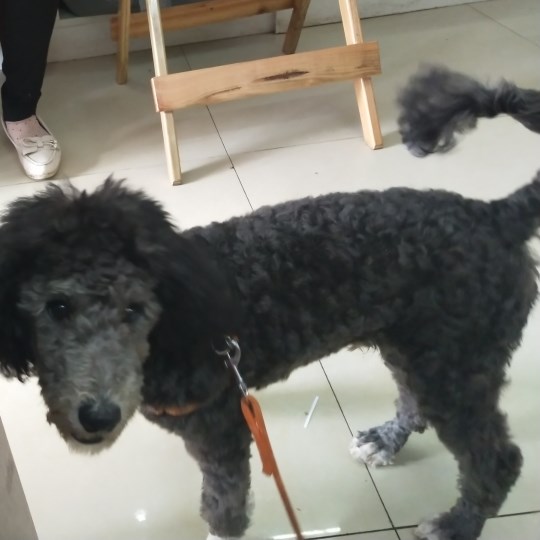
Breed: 2925-n000114-toy_poodle